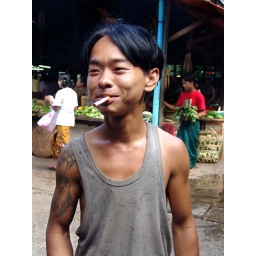
Tatooed boy at morning market in Yangon